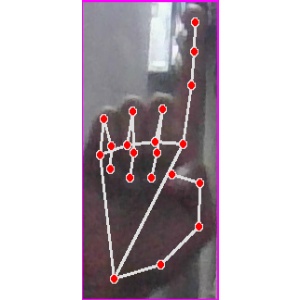
अक्षर: क